Cidnopus pilosus

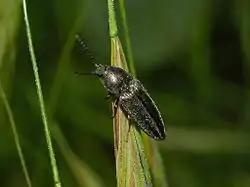
C. pilosus - Male

The adults grow up to long. The pronotum is strong, tightly punctured, and a little wider than long. Elytra have distinct stripes of points. The 3rd segment of antennae is significantly longer than the 2nd, almost as long as the 4th. The first elements can be inserted into a groove on the inner edge of the prothorax. The basic color is metallic black, with bronze luster. The upper side of the body is covered by gray hairs.